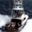
Label: ship